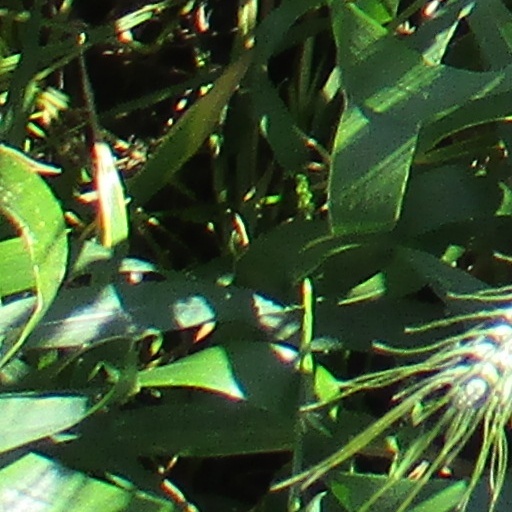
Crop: wheat